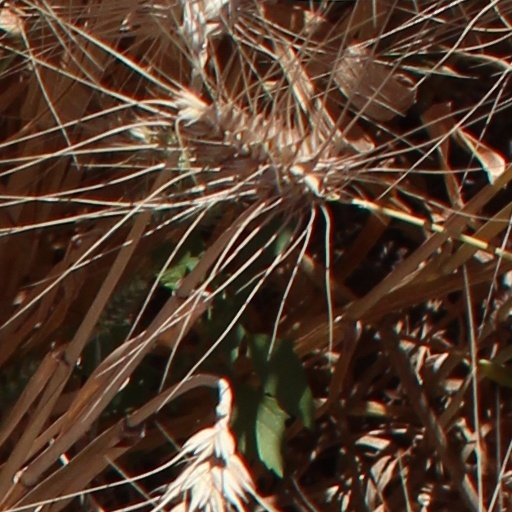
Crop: wheat